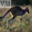
Label: kangaroo